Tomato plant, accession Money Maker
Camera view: horizontal (90 deg, fisheye); turntable rotation: 60 degrees
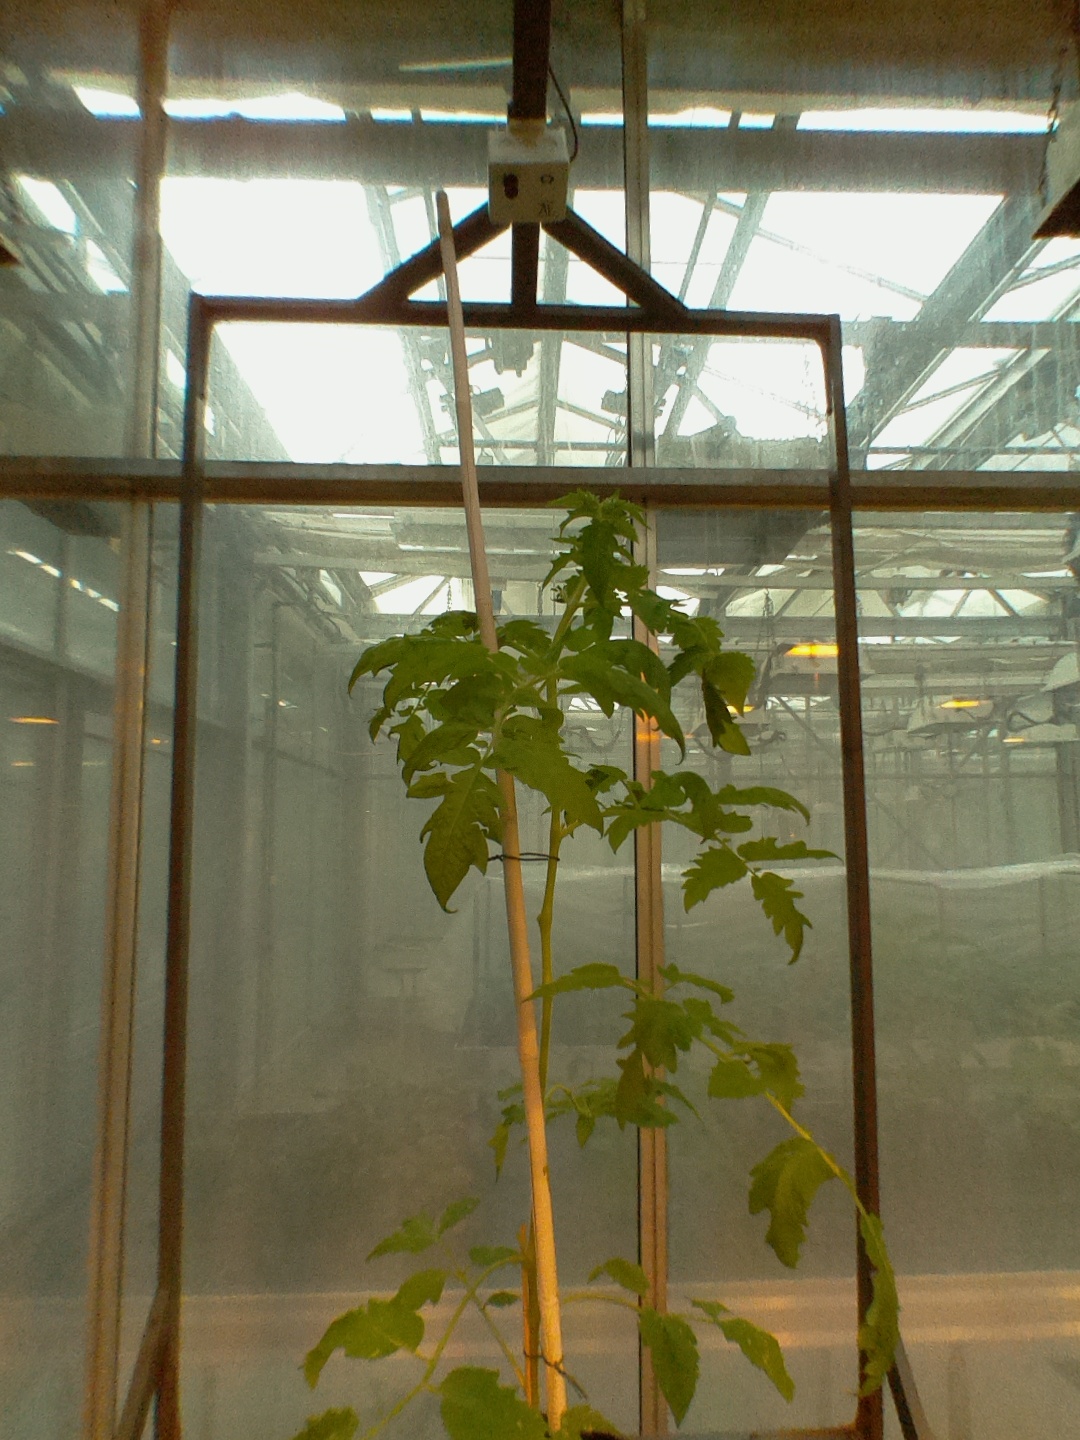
BBCH growth stage 54: 4 inflorescences visible